Madame Aema 7

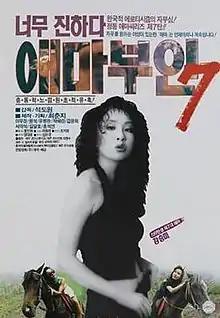
Theatrical poster for "Madame Aema 7" (1992)

Madame Aema 7 is a 1992 South Korean film directed by Suk Do-won. It was the seventh entry in the "Madame Aema" series, the longest-running film series in Korean cinema.